Chadwick Square Diner

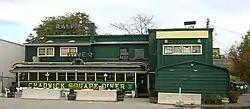

The Chadwick Square Diner or Worcester Lunch Car Company Diner #660 or Ralph's Chadwick Square Diner is an historic diner at 95 Prescott Street (rear) in Worcester, Massachusetts. Although the building faces Grove Street, it is attached to one of the 19th century Washburn and Moen Works buildings which fronts on Prescott Street. The diner is a rare early version of a streetcar-inspired design, and may be the only one of its type in the state. It is long and deep, with twelve window bays. It has a monitor-style roof with clerestory windows, and entrances at the ends under roof overhangs. The northern entrance now serves as an emergency exit, while the south entrance now serves as the main entrance to the nightclub in the attached building. The interior is exceptionally well-preserved, retaining many of its original finishes.